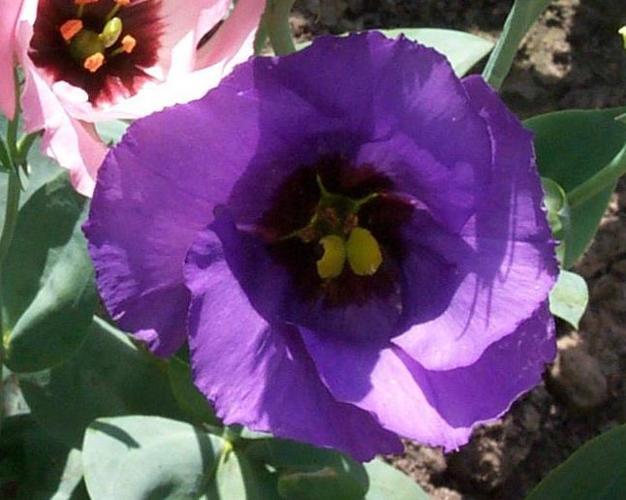
Label: bolero deep blue